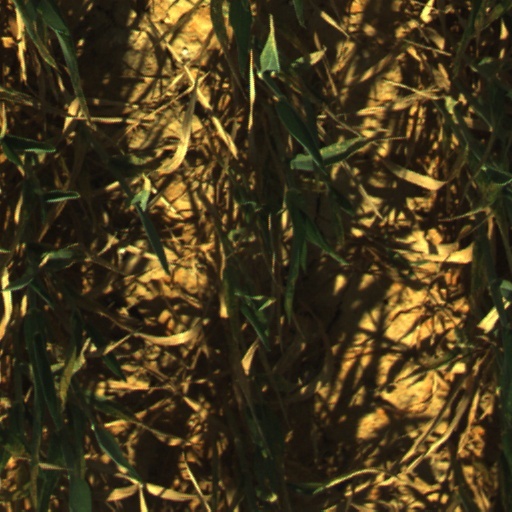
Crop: wheat